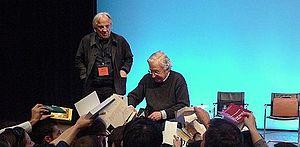
Noam Chomsky dédicace ses livres à la Mutualité à Paris le 29 mai 2010. Debout à sa droite se tient le journaliste français Daniel Mermet.
Daniel Mermet, né le 16 décembre 1942 aux Pavillons-sous-Bois, est un journaliste, écrivain et producteur de radio français.